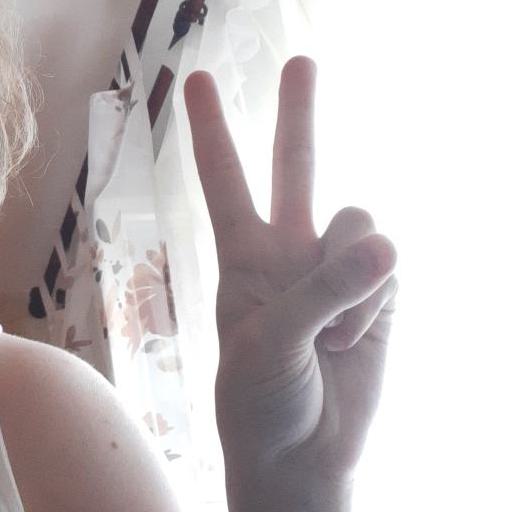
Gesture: peace